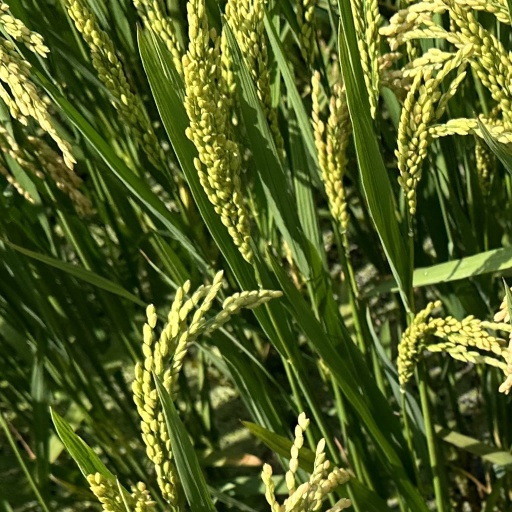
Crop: rice